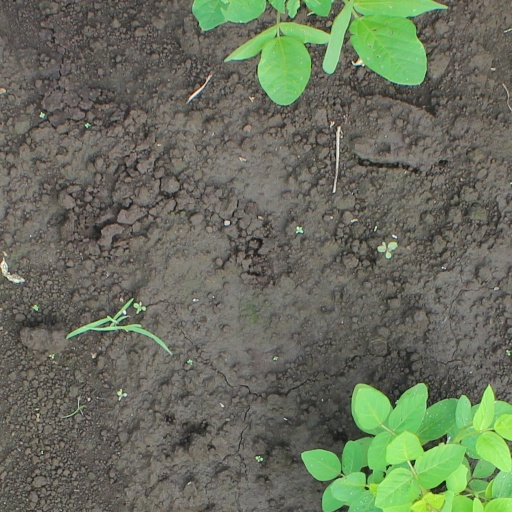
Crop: soybean